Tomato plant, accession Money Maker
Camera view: vertical (180 deg); turntable rotation: 270 degrees
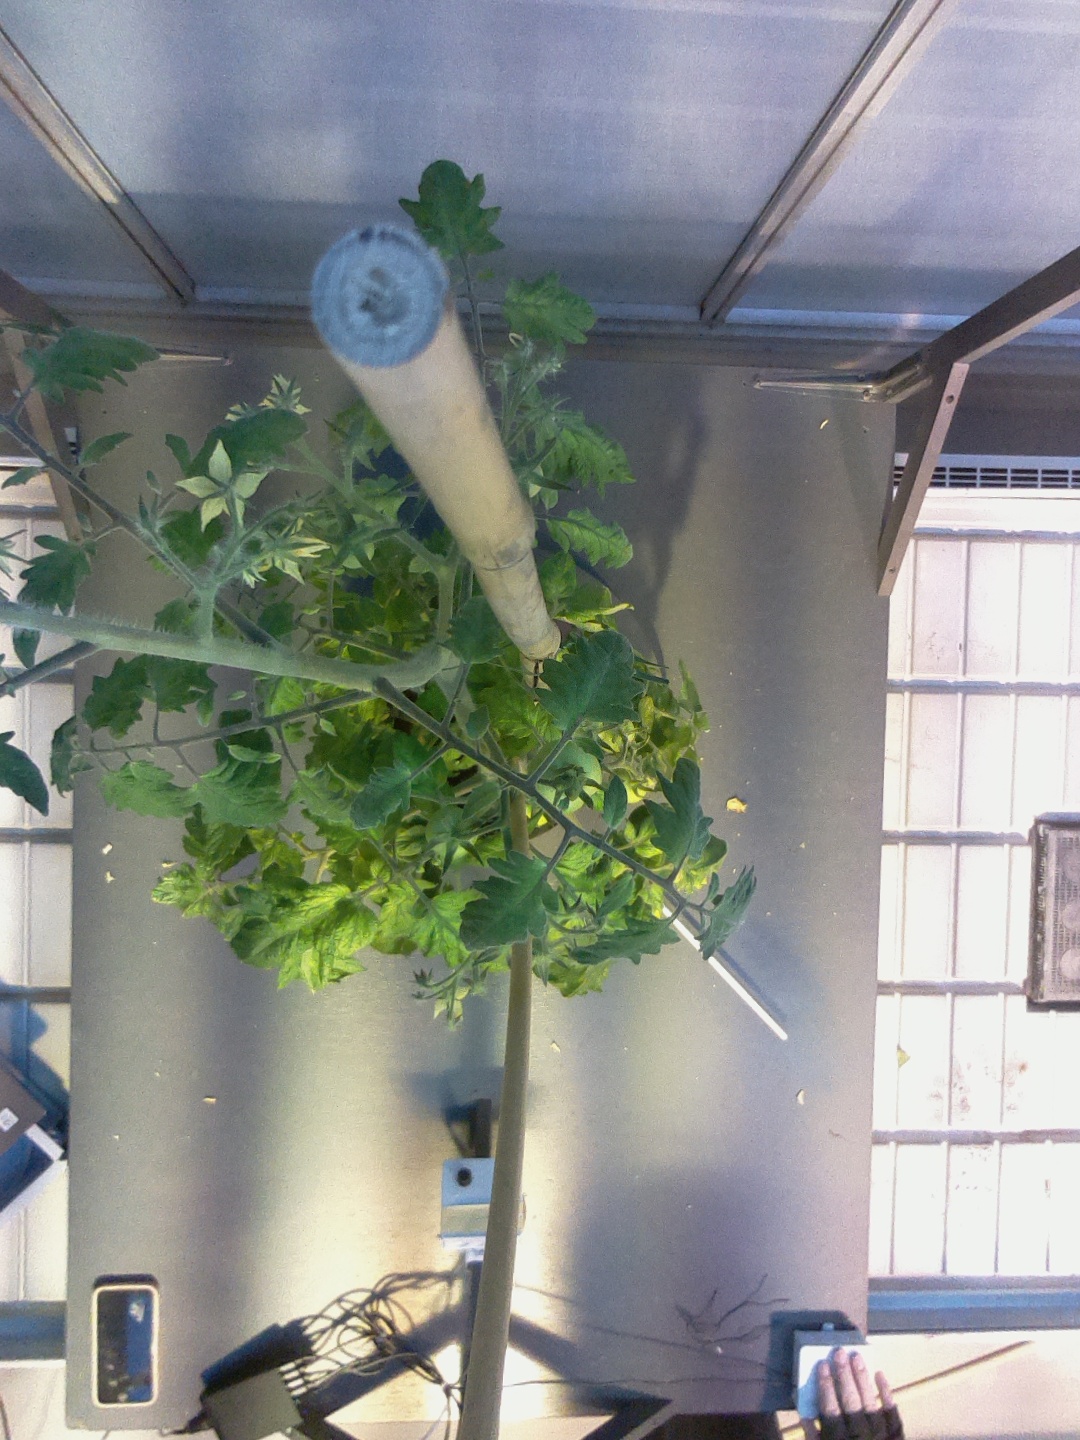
BBCH growth stage 72: 20%-30% of final fruit size